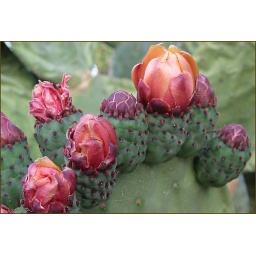
Cactus flower and fruit in AZ